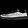
Label: Sneaker